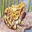
Label: frog